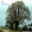
Label: oak_tree